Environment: real
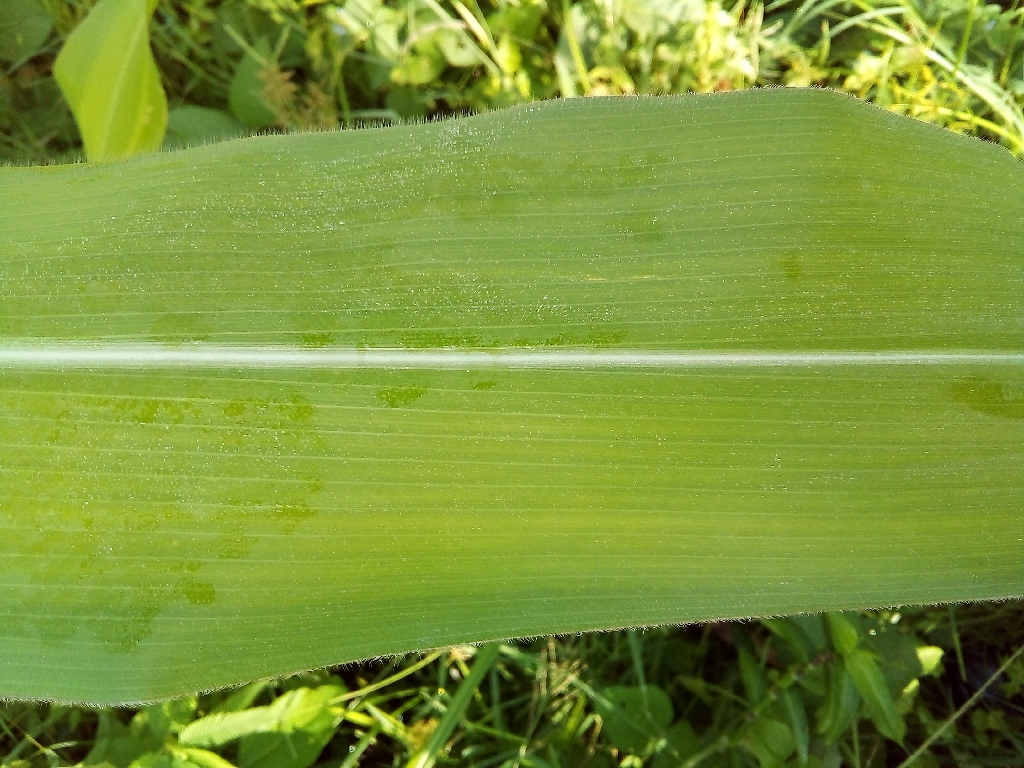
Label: healthy